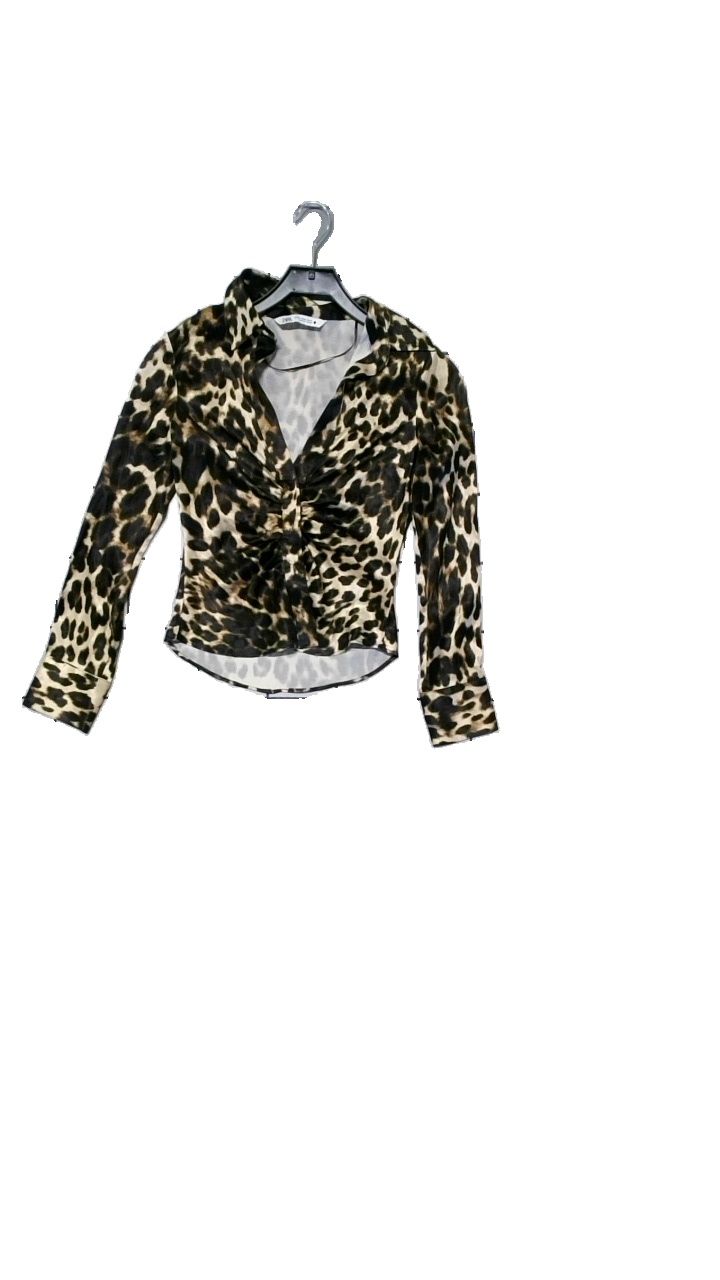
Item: Blouse (Ladies)
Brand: Zara
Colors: Black, Beige, Multicolor
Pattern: Animal print
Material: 96%viscose, 4% elastane
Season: All
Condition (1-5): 4
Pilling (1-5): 2
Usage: Reuse
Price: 50-100